Linneman Building

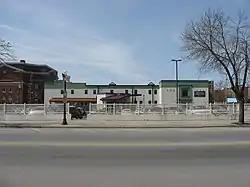
Parking lot on the site of the Linneman Building

The Linneman Building was a historic commercial building in Lima, Ohio, United States. Located along South Main Street in the city's downtown, it was built in a transitional style of architecture in 1899. A two-story structure, it was constructed of brick arranged in an artistic style. Among its leading architectural features was a pair of large semicircular windows in the center of the building's facade; each window was decorated with a sash of aluminum, and the building was crowned with detailed stone carvings done in the style of the works of Louis Sullivan. In 1982, the building's stonework was rated as being equal to that of the adjacent Dorsey Building and superior to that of all other buildings in the city.